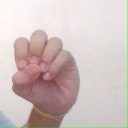
अक्षर: उ